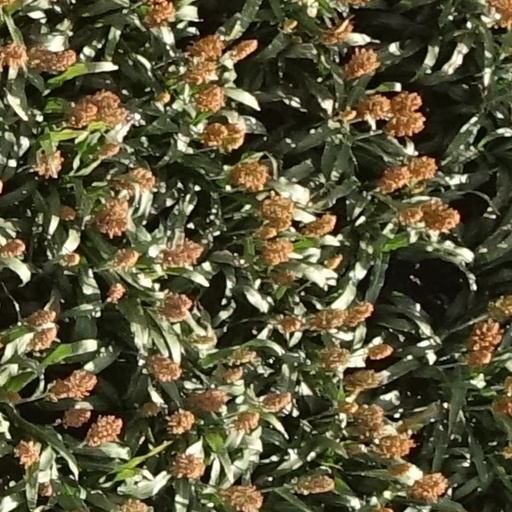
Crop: sorghum